Snowy owl

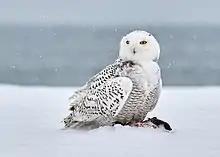
Snowy owl with prey.

Snowy owls may hunt at nearly any time of the day or night, but may not attempt to do so during particularly severe weather. During the summer solstice, the owls appear to hunt during "theoretical nightfall". Night-vision devices have allowed biologists to observe that snowy owls hunt quite often during the extended nighttime during the northern winter. Prey are both taken and eaten on the ground. Like other carnivorous birds, Snowy owls often swallow their small prey whole. Strong stomach juices digest the flesh, while the indigestible bones, teeth, fur, and feathers are compacted into oval pellets that the bird regurgitates 18 to 24 hours after feeding. Regurgitation often takes place at regular perches, where dozens of pellets may be found. Biologists frequently examine these pellets to determine the quantity and types of prey the birds have eaten. When large prey are eaten in small pieces, pellets will not be produced. Larger prey is often torn apart, sometimes including removal of the head, with the large muscles, such as the humerus or breast, typically eaten first. The scattering of remains that results from the increment feeding on larger prey is thought to result in under-identification of them compared to smaller prey items.